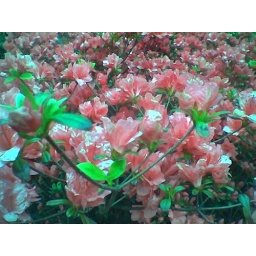
drewzhrodague - 0505 - yet more flowers in the forelight with more green